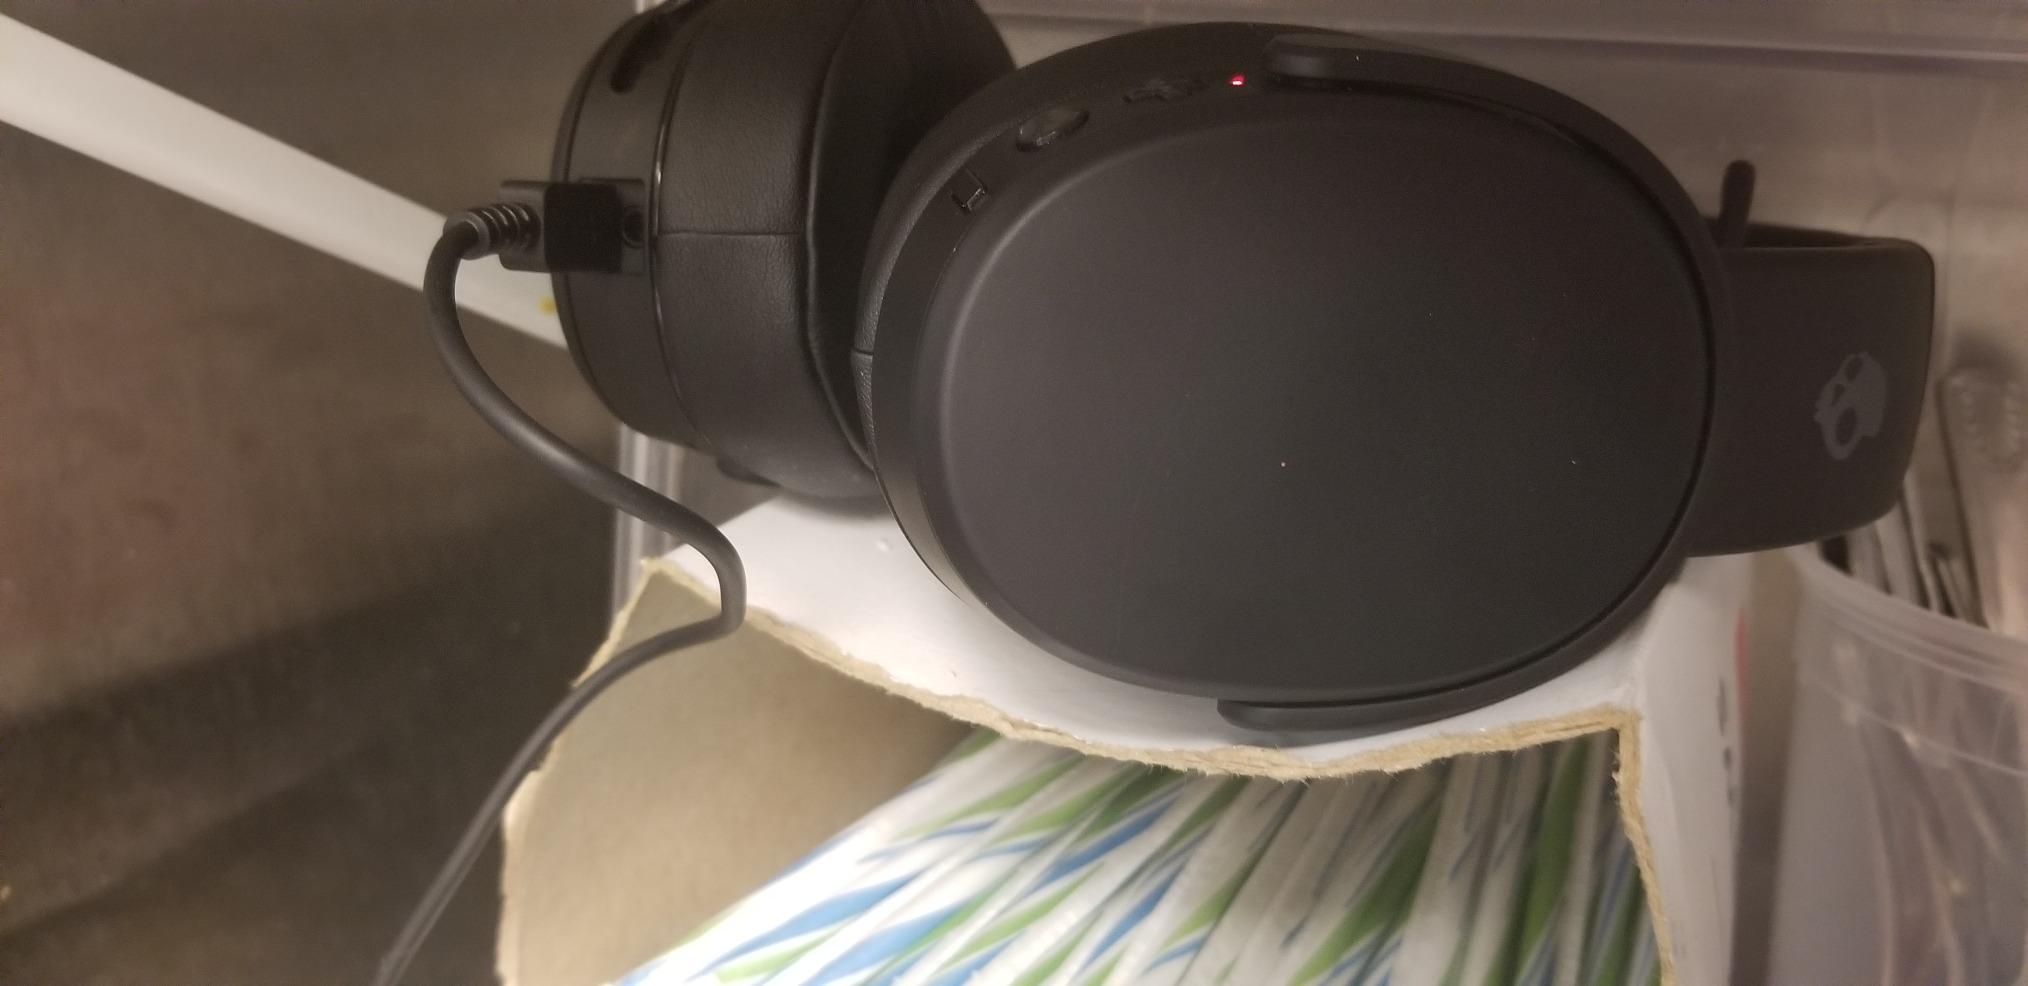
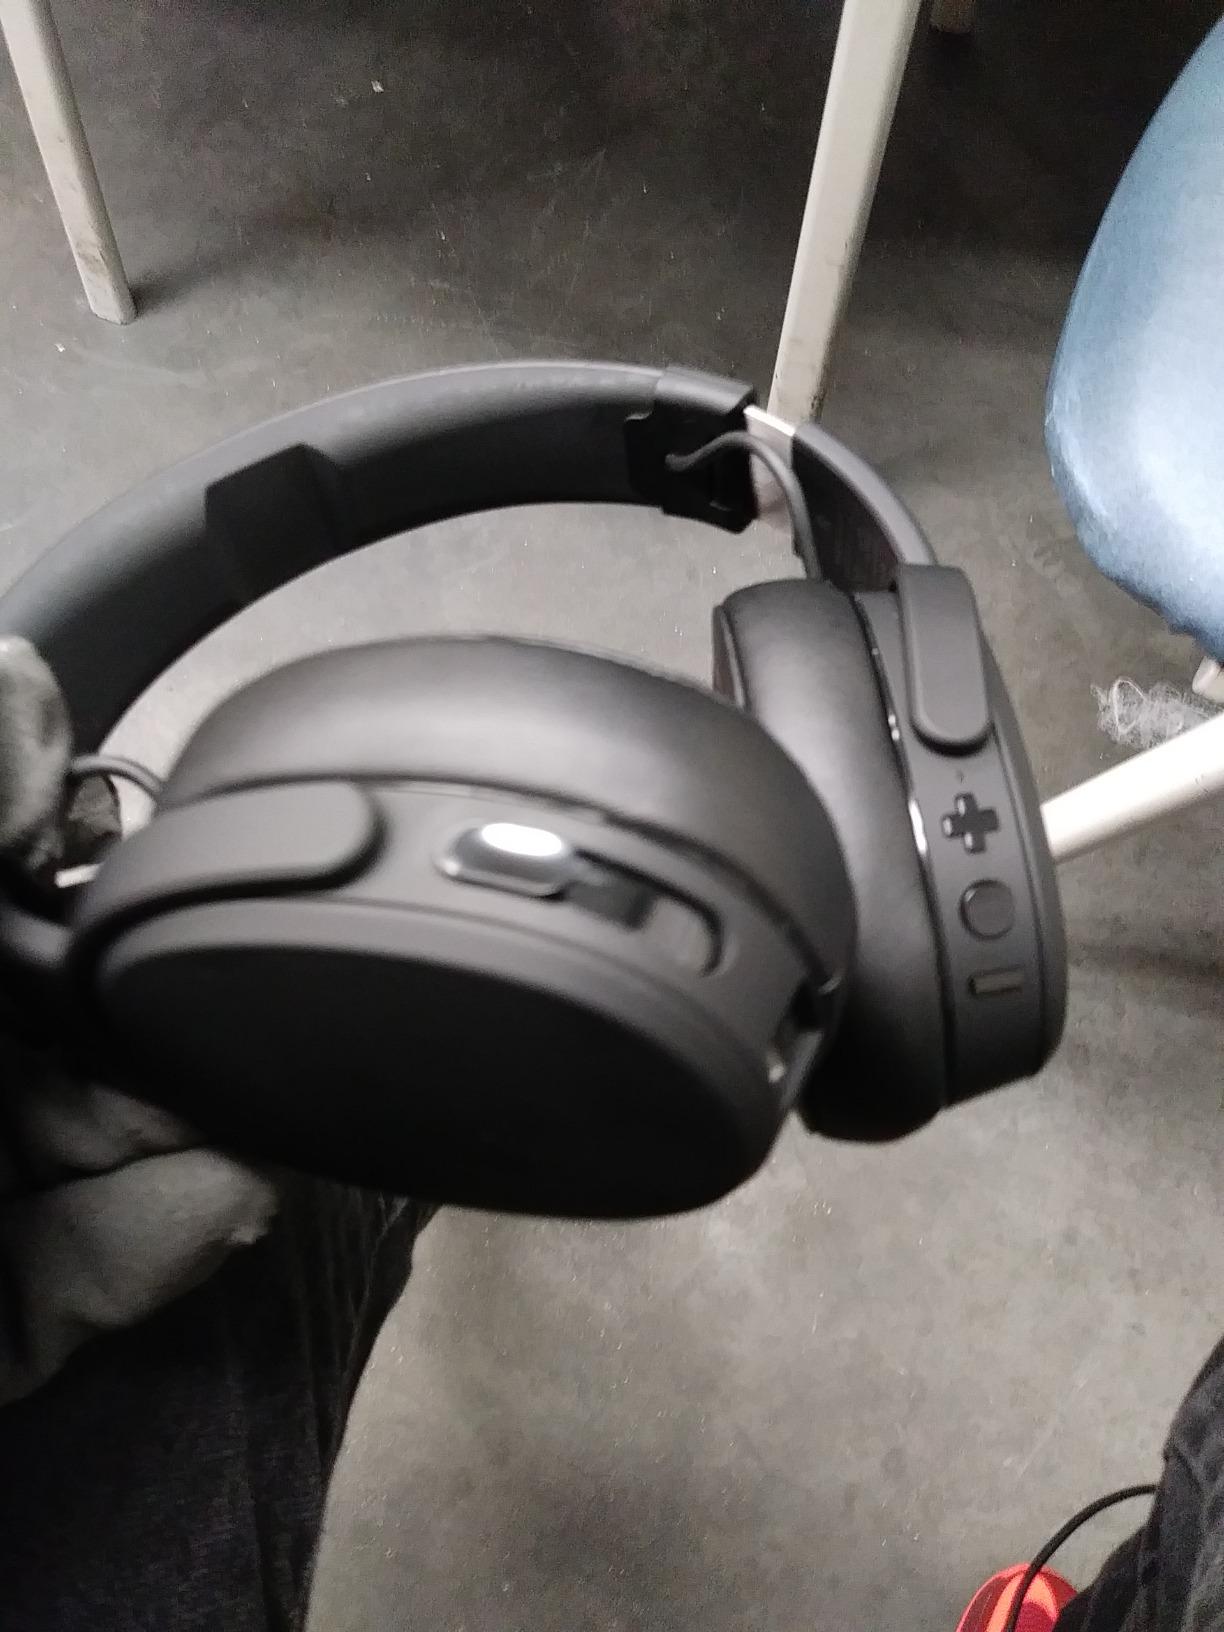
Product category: headphones
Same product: yes